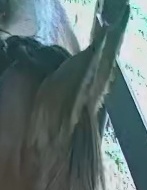
Face region: ears (position_of_ears)
Pain indicator: not_present